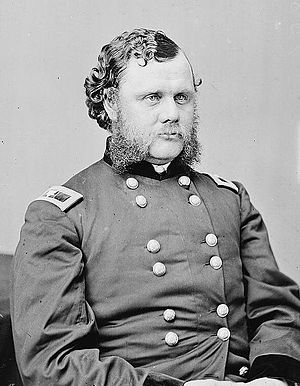
Robert O. Tyler
Robert Ogden Tyler 31. december 1831 – 1. december 1874) var en amerikansk officer, som var general under den amerikanske borgerkrig. Han er bedst kendt som leder af artillerireserven i Army of the Potomac, bl.a. i Slaget ved Gettysburg i juli 1863, hvor mange af hans artilleribatterier spillede en stor rolle i Unionens sejr. Tyler førte senere en division af tungt artilleri, der var ændret til infanteri under Overland kampagnen i 1864, hvor han blev alvorligt såret og overført til administrative opgaver i resten af krigen.